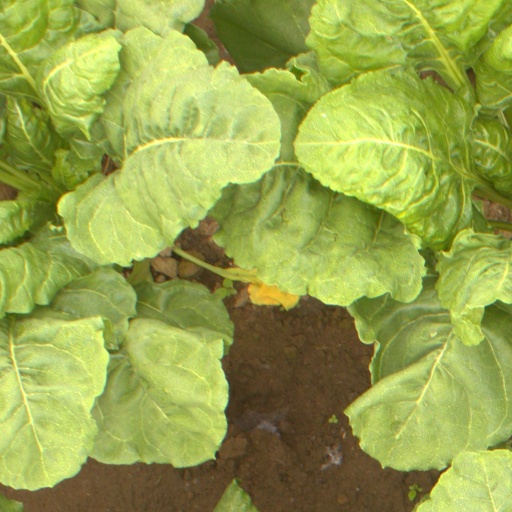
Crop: sugar beet